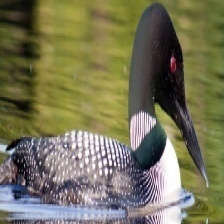
Species: COMMON LOON
Scientific name: GAVIA IMMER